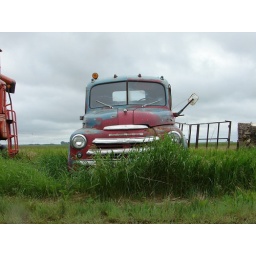
an old farm truck out by the agility field